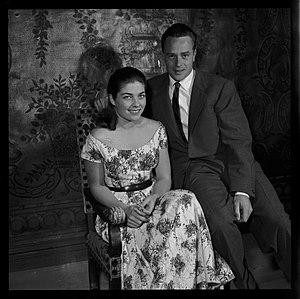
Lot-et-Garonne. Octobre 1956. Vue de Hélène de France et du comte de Limbourg Stirum posant sur un canapé.
Le comte Evrard Louis François-Xavier de Limburg Stirum à Anderlecht est un homme politique belge, maire d'Huldenberg.